Richard Arenstorf

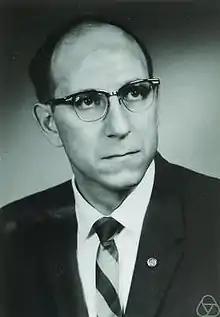
Arenstorf in 1966

Richard F. Arenstorf (November 7, 1929 – September 18, 2014) was an American mathematician. He discovered a stable orbit between the Earth and the Moon, called an Arenstorf Orbit. It was the basis of the orbit used by the Apollo Program for going to the Moon.